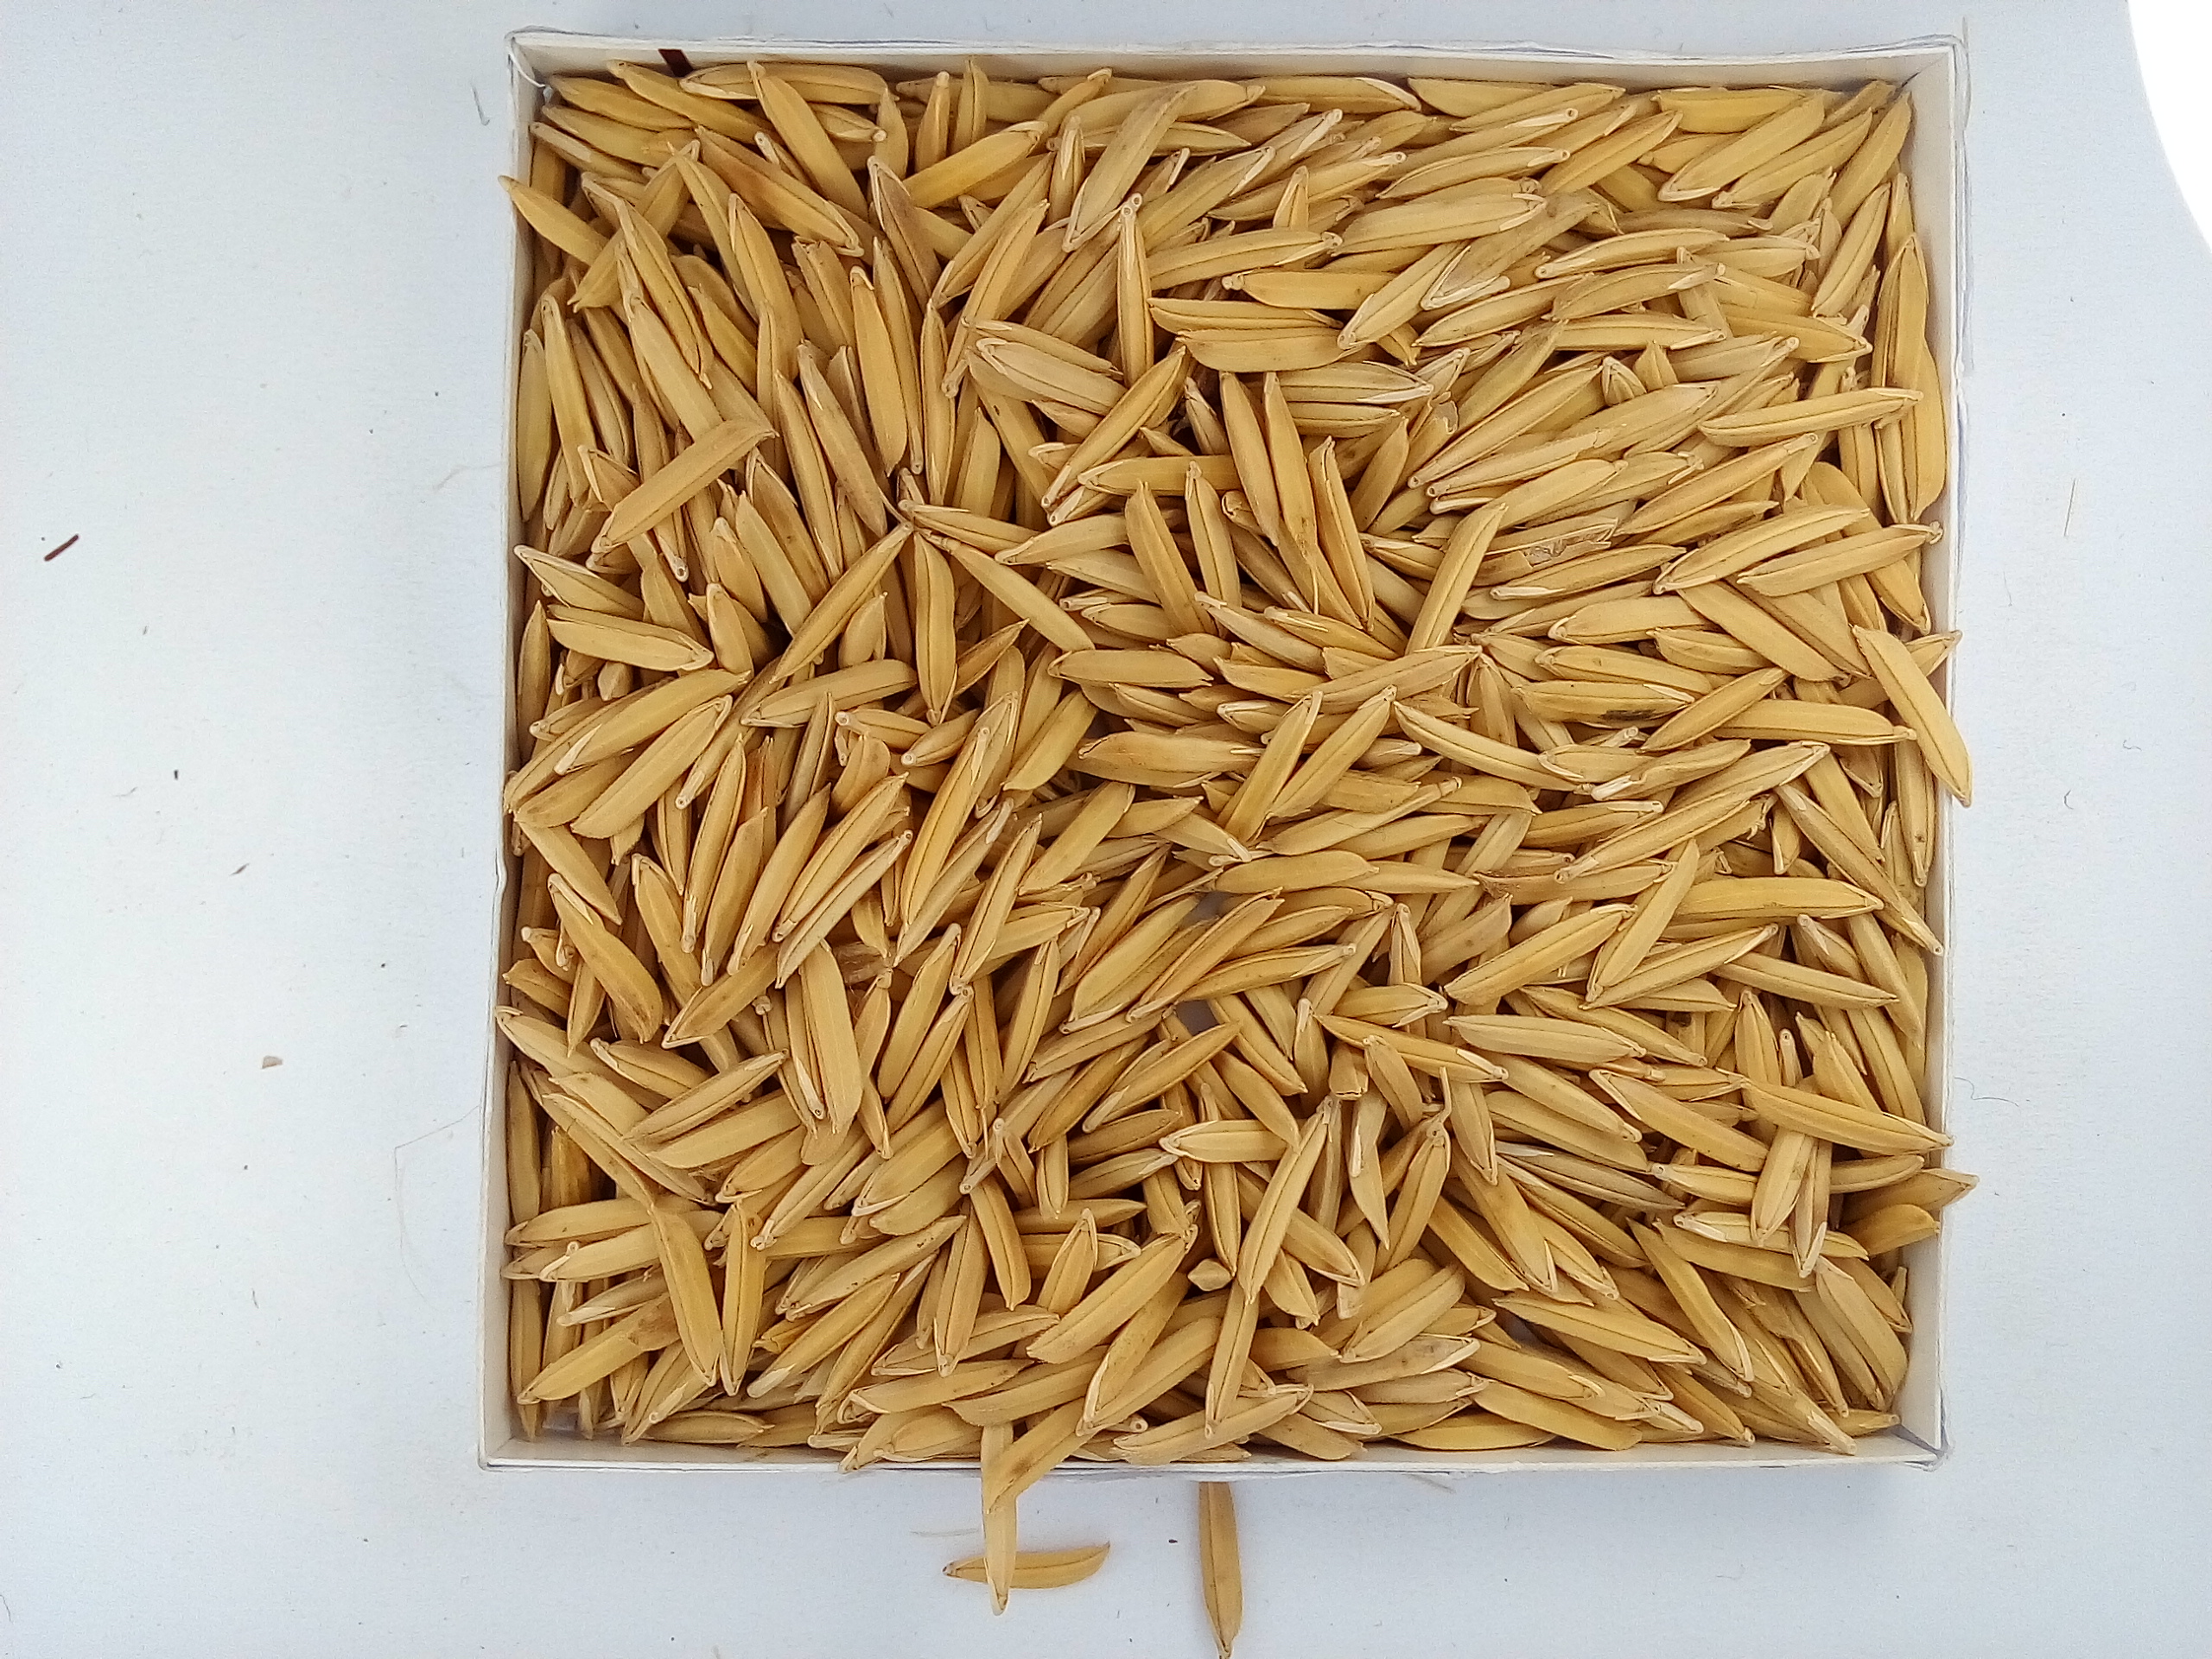
Rice seed variety: Unknown